Hendrik Verwoerd

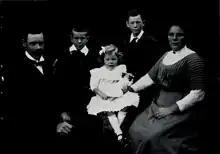
The Verwoerd family in 1908. Left to right: Wilhelmus, Hendrik, Lucie, Len, and Anje.

Hendrik Frensch Verwoerd was born in Amsterdam in the Netherlands on 8 September 1901. He remains South Africa's only foreign-born prime minister. He was the second child of Anje Hendriks Strik (1873–1940) and Wilhelmus Johannes Verwoerd (1874–1961), a grocer and lay evangelist. His siblings were Leendert (1899–1986) and Hendrika Johanna Lucretia "Lucie" (1908–1959), who was the only one born in South Africa. His father, a deeply religious man, moved the family to South Africa in 1903 out of sympathy for the Afrikaner nation following the Second Boer War.